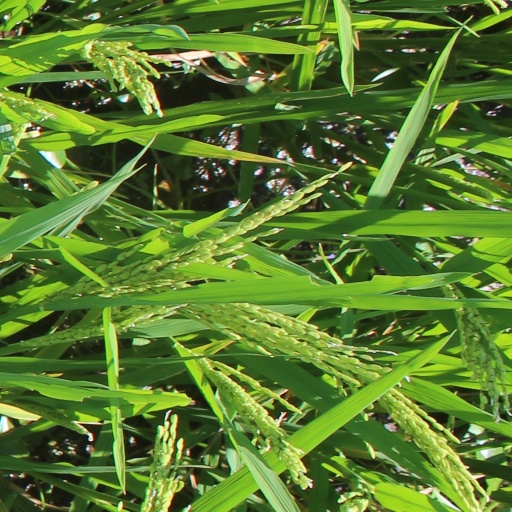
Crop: rice